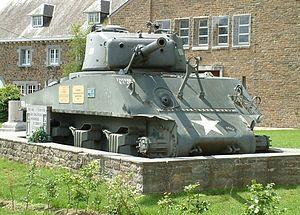
Le char Sherman M4 du groupe Hogan qui fût endommagé à l'entrée de Magoster, le 22 décembre 44. Wikidata has entry Q51209584 with data related to this item.